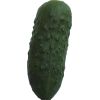
Label: Cucumber 1